École Boulle

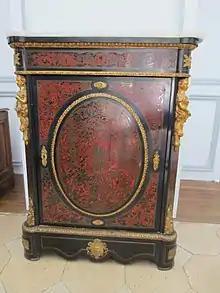
Buffet in the style of Napoleon III, produced at the École Boulle

The École Boulle was founded in 1886 and is named after the cabinetmaker André-Charles Boulle, who is generally considered to be the preeminent artist in the field of marquetry or inlay during the reign of Louis XIV (1643-1715), the Sun King. André-Charles Boulle's art is today known as "Boulle work".